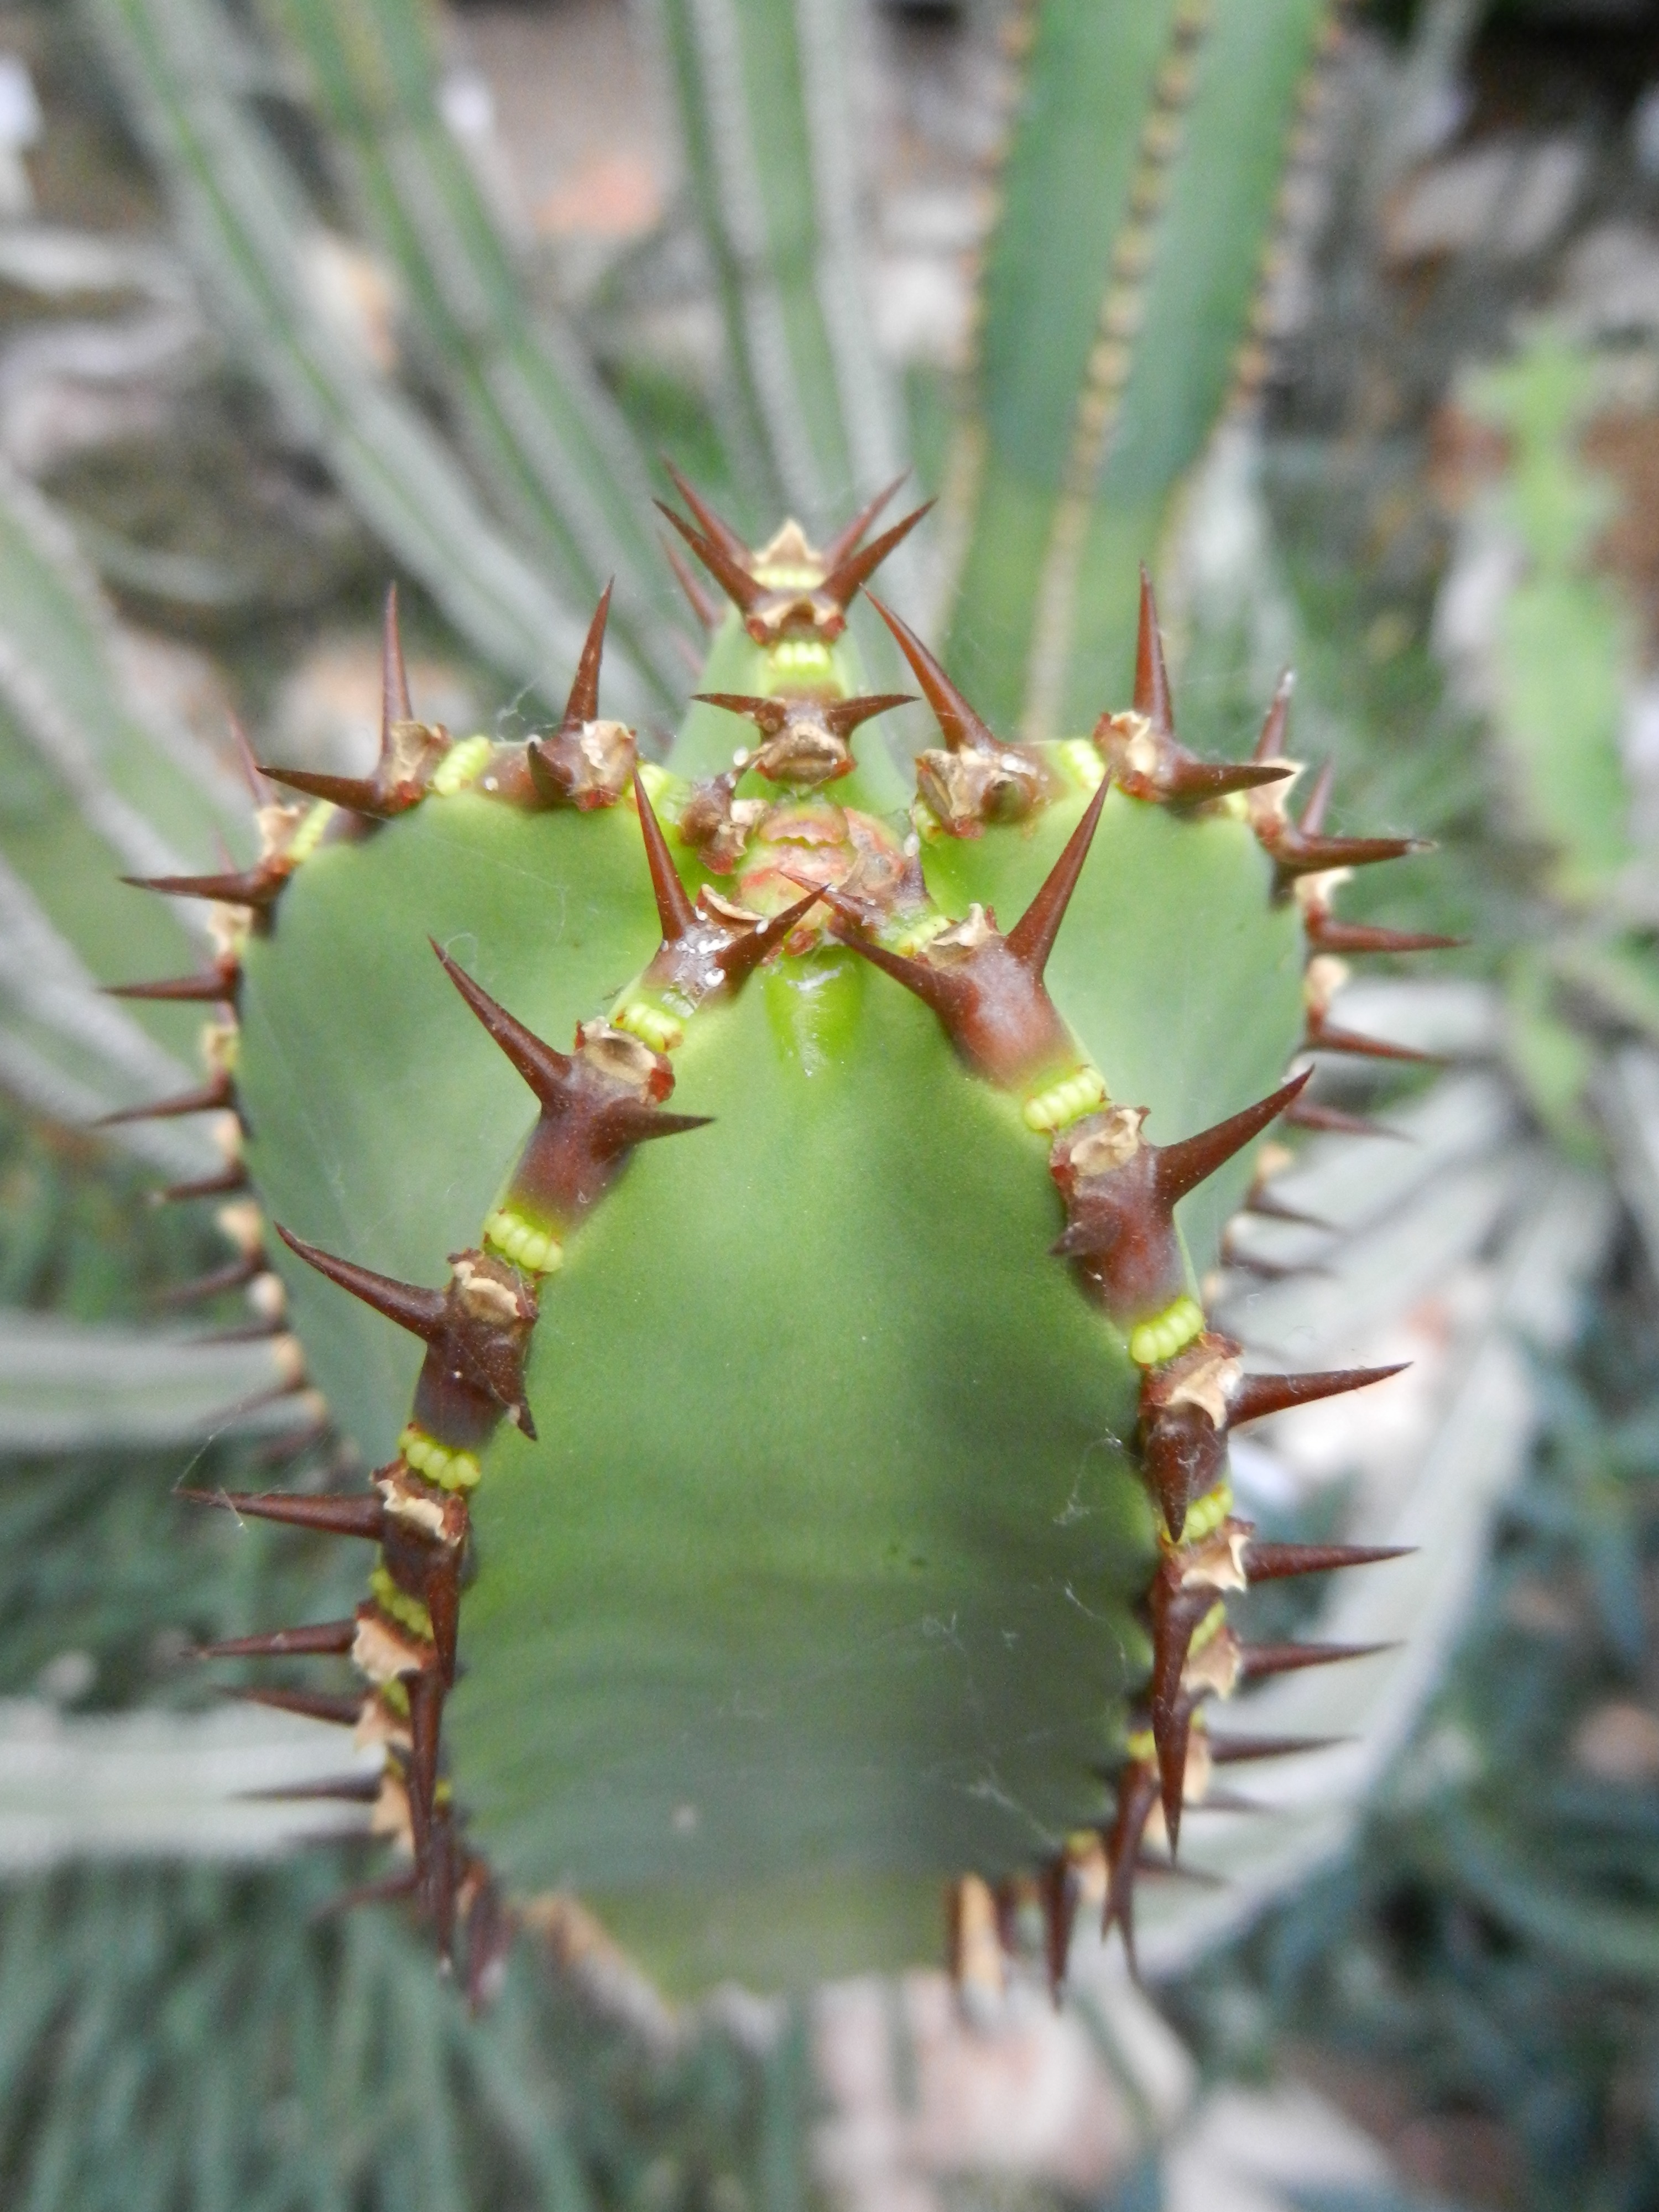
tree, nature, cactus, plant, leaf, flower, step, green, botany, flora, fauna, plants, invertebrate, needles, drought, macro photography, flowering plant, plant stem, land plant, thorns spines and prickles, orb weaver spider